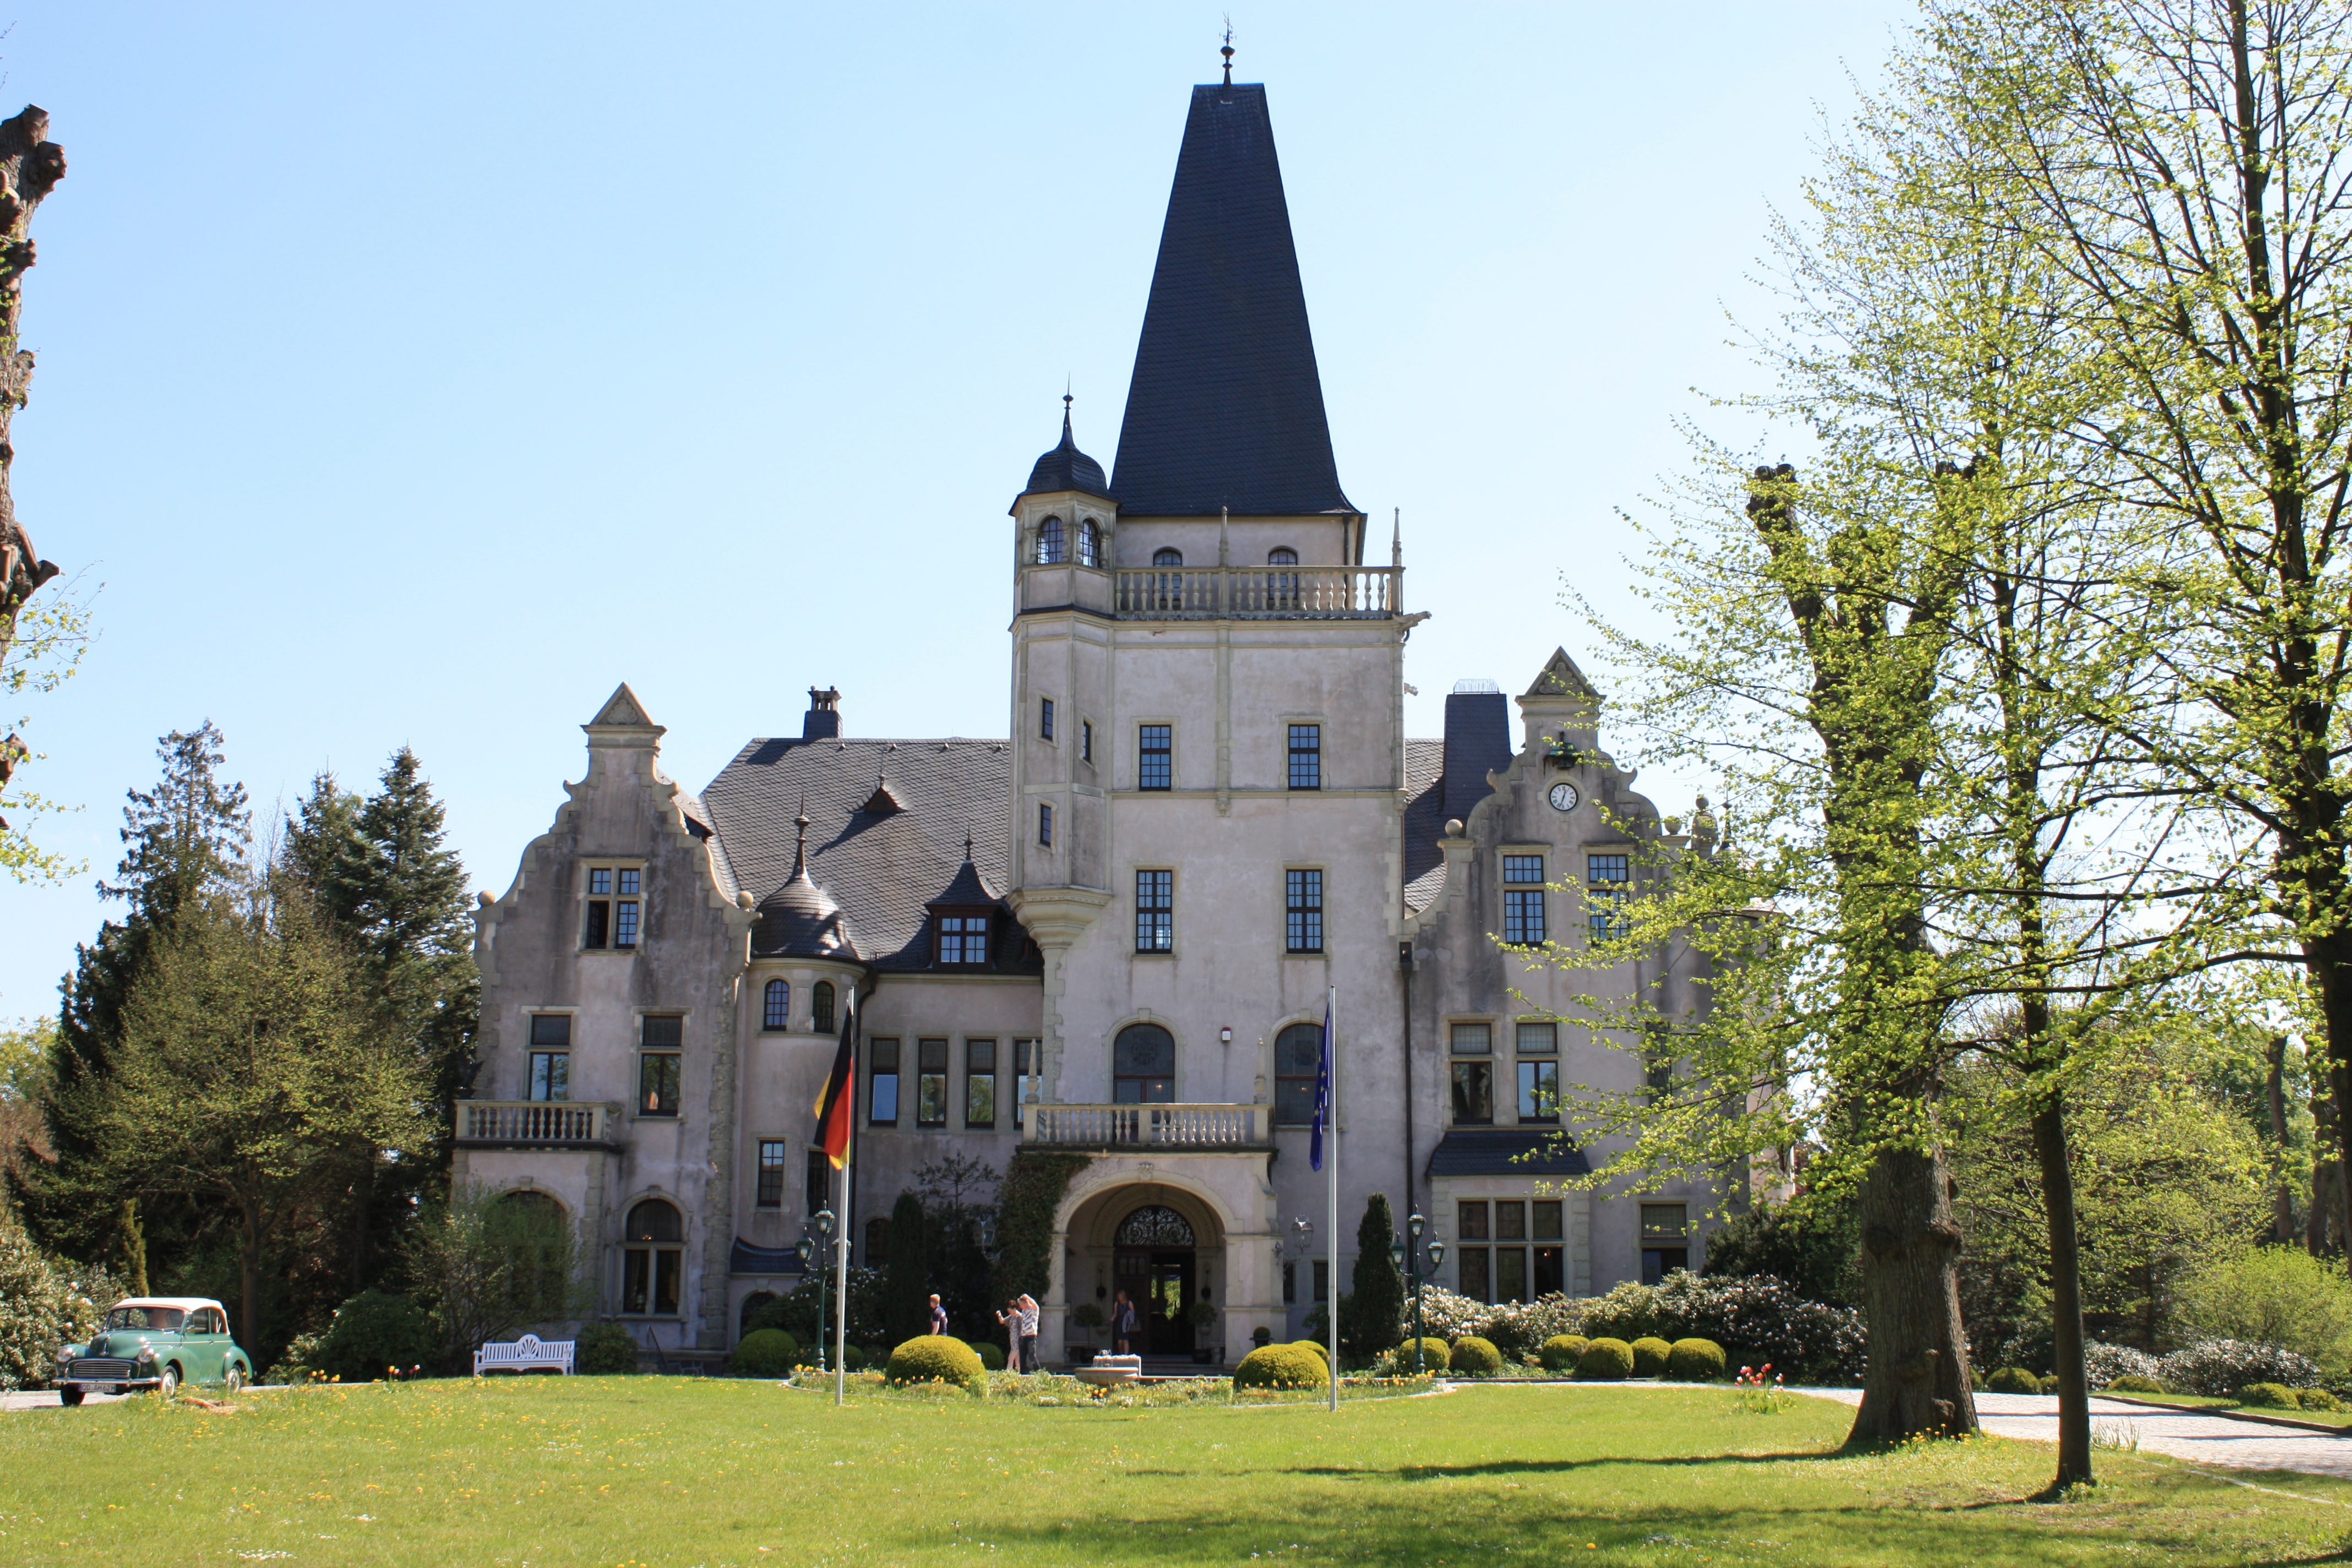
architecture, building, chateau, romantic, castle, landmark, church, tourism, place of worship, places of interest, hotel, monastery, estate, historically, mecklenburg, tours, stately home, castle tremsb ttel